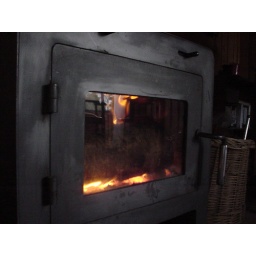
it was still wintery in Chile so the wood stove inside Peter's house made it warm and comfy